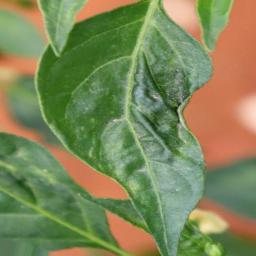
Label: mites_and_trips